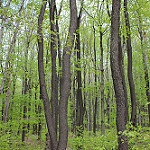
Label: forest